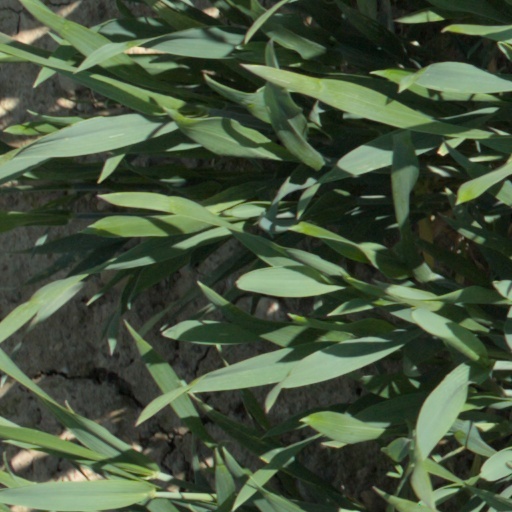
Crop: wheat